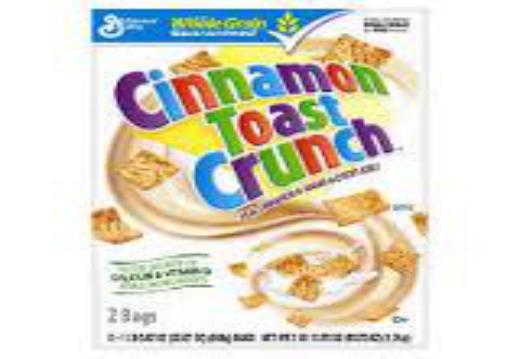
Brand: Cinnamon Toast Crunch
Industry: Food